Yuugg

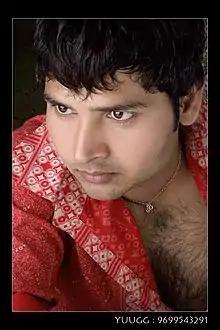
Yuugg

Yuugg is an Indian actor, writer and director, who predominantly works in Marathi regional films. Some of his roles are Shiva from "Karuna Shiv Shankara", starring Vijay Chavan, Varad Chavan, Nisha Parulekar and Sam from "Duniya geli Tel Lavat, starring Siddharth Jadhav, Girish Oak, Savita Prabhune and jayat Wadkar." He is a writer of the Marathi film "Youth", starring Vikram Gokhale, Satish Pulekar, Neha Mahajan and Sayaji shinde.. His recent film is "I am not Slumdog I am Indian" which released in August 2016.